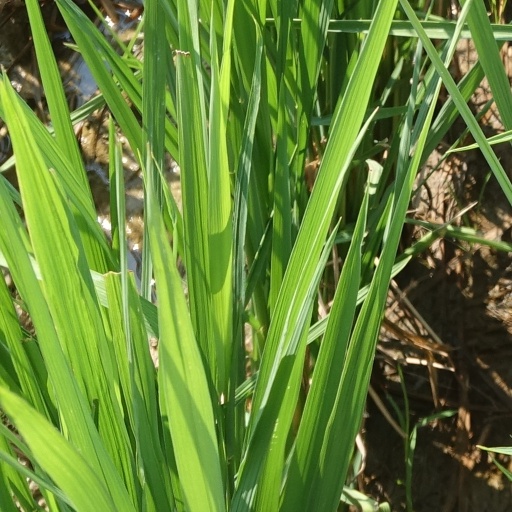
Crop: rice